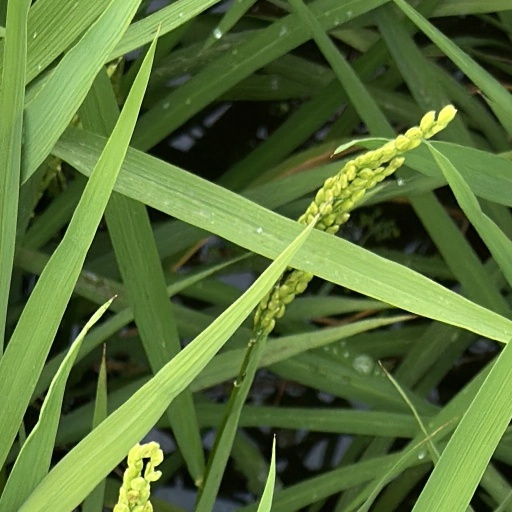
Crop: rice